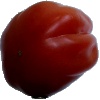
Label: Tomato Heart 1